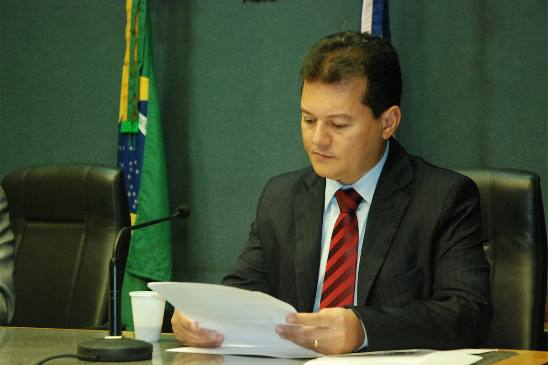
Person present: Yes